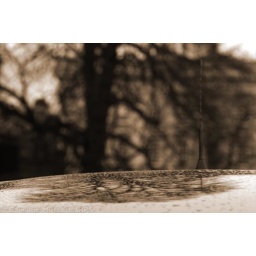
On the roof of a car in King's Parade. Ref: D556-022